Emil Abaz

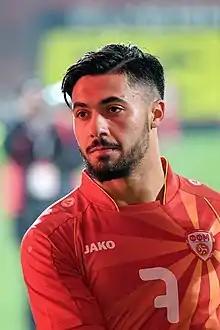
Abaz with North Macedonia U21 in 2019

Emil Abaz (born 17 January 1998) is a Macedonian professional footballer. He also holds Belgian citizenship.